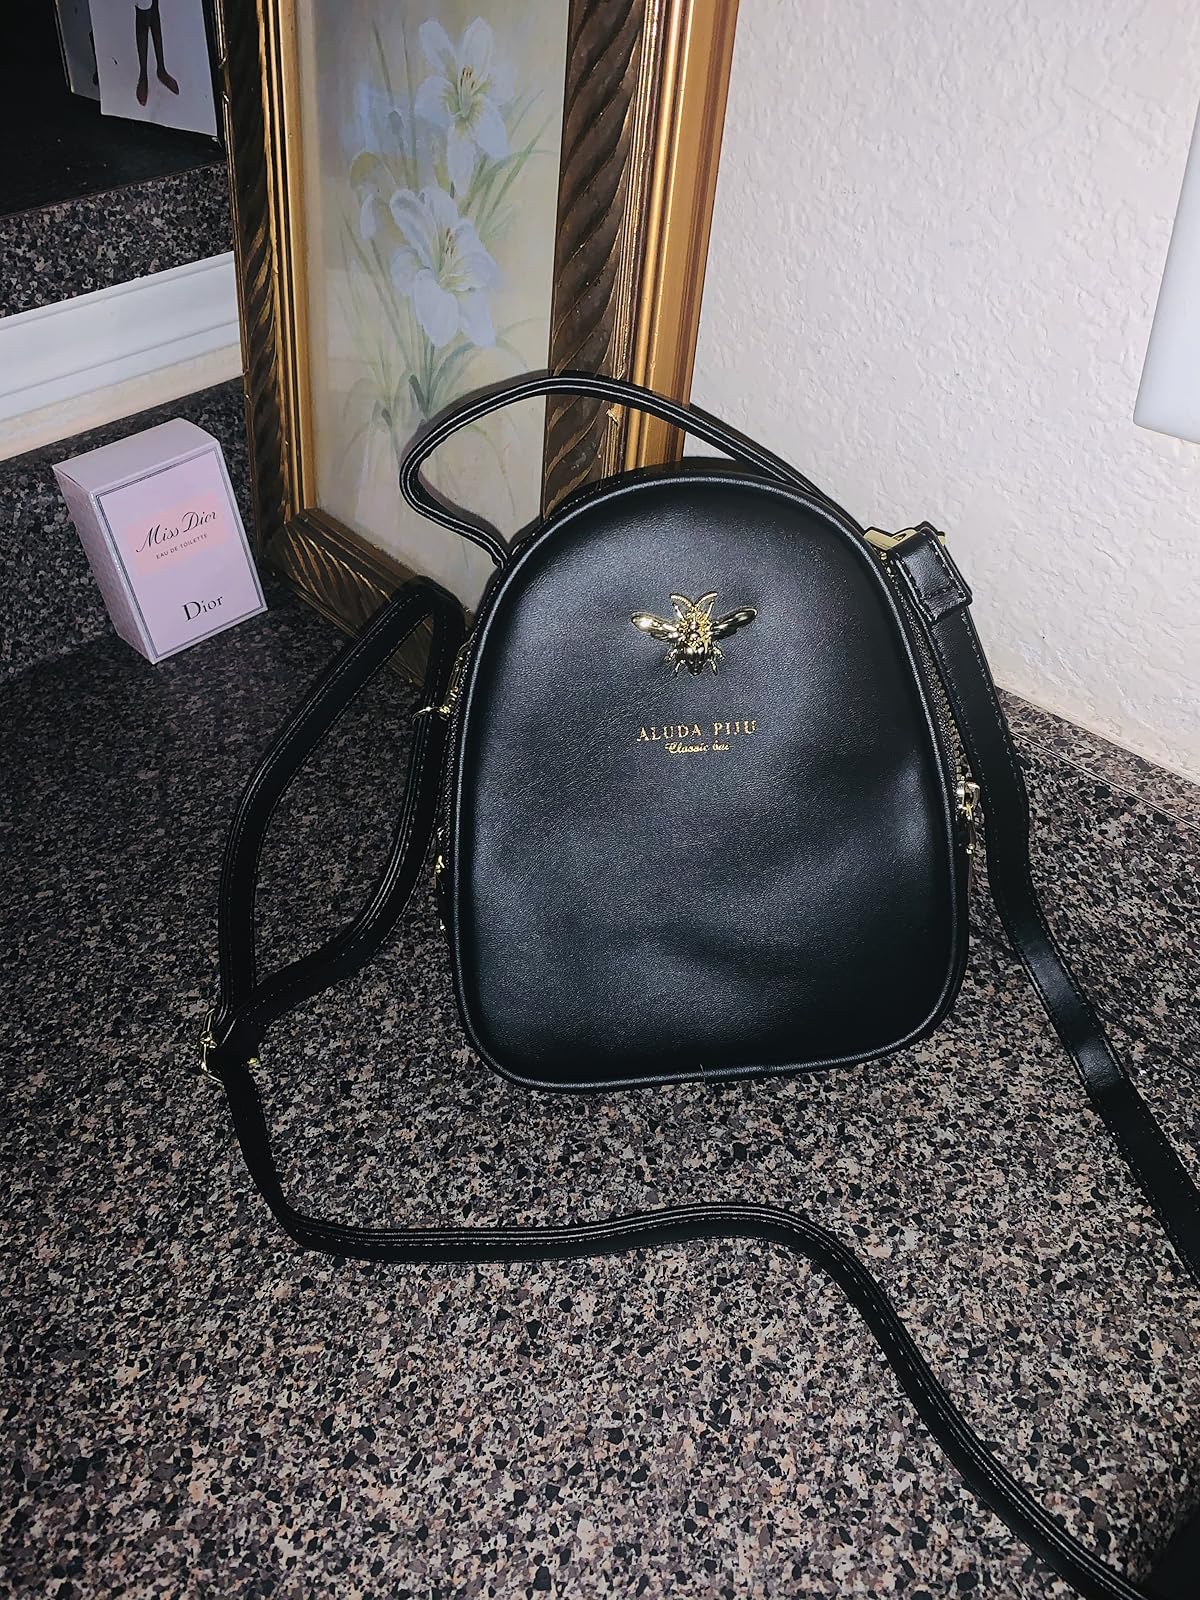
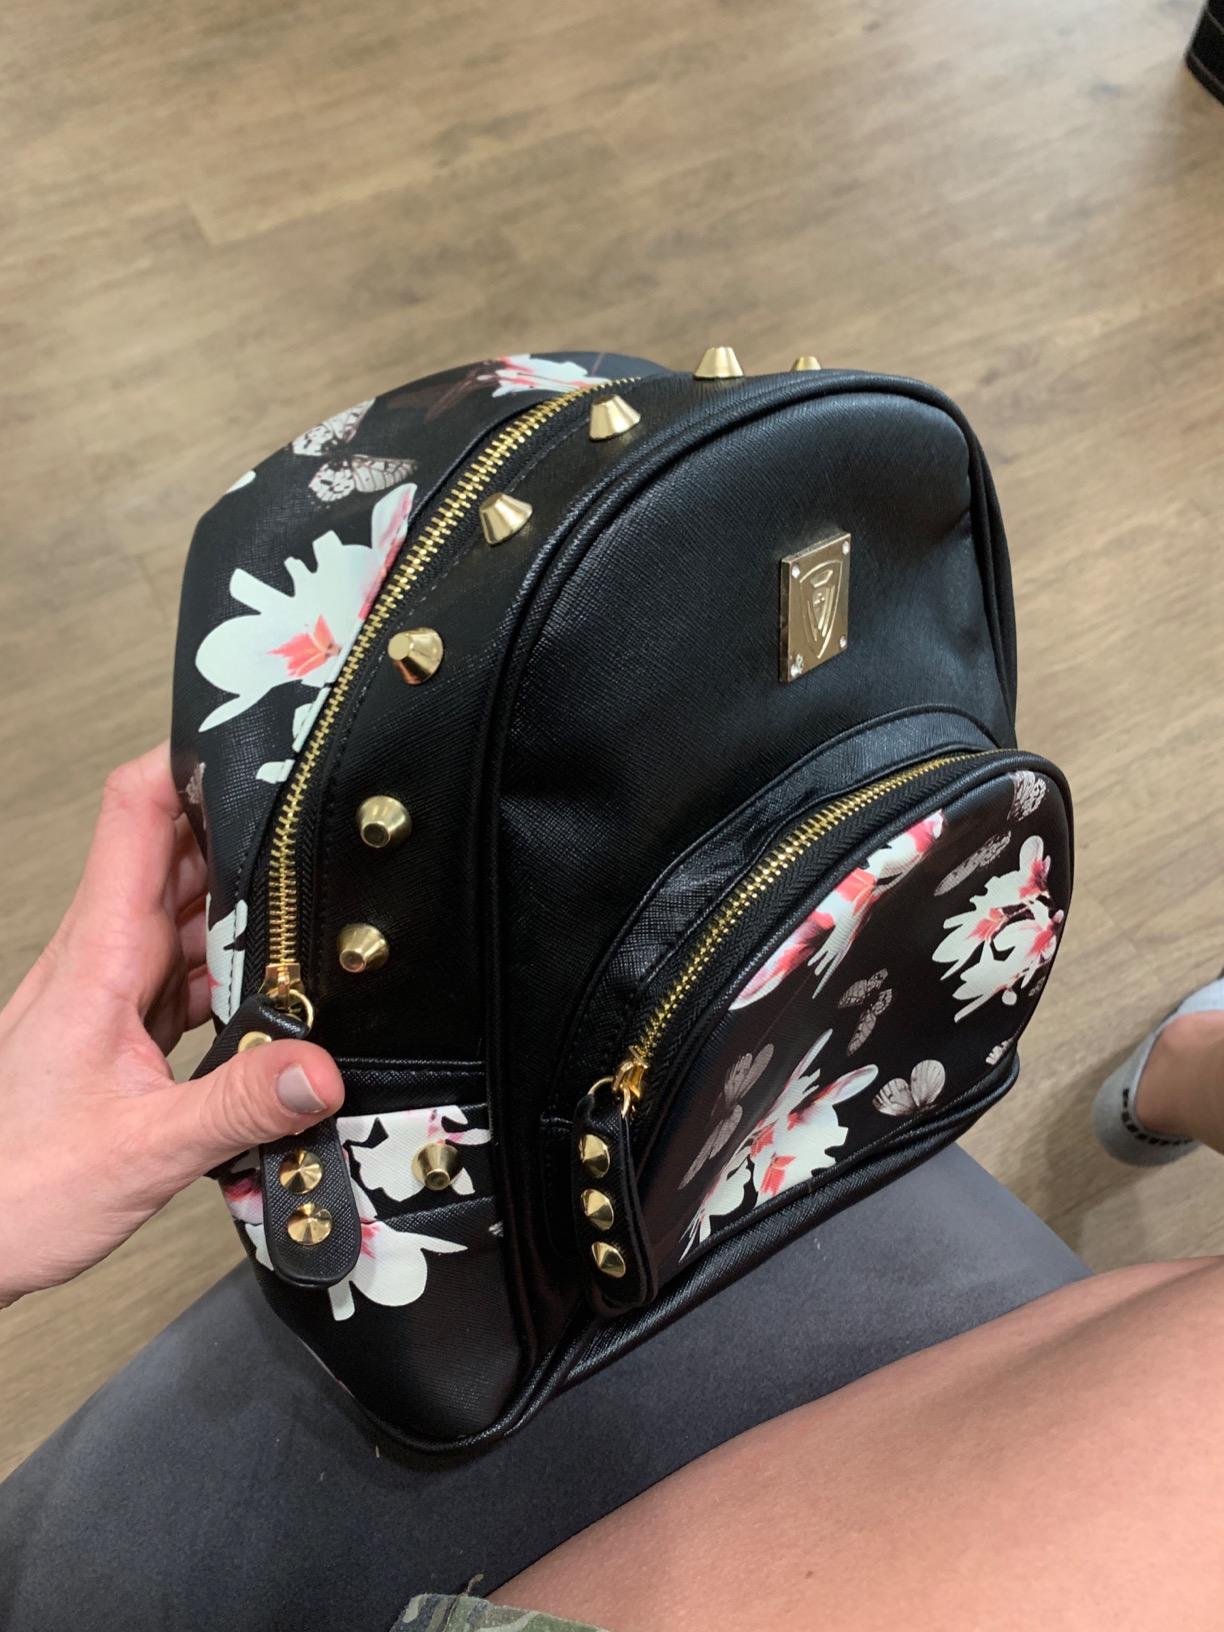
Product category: accessories_handbag
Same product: no